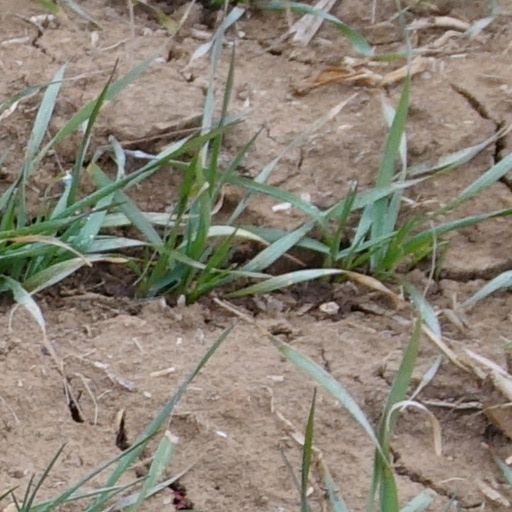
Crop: wheat